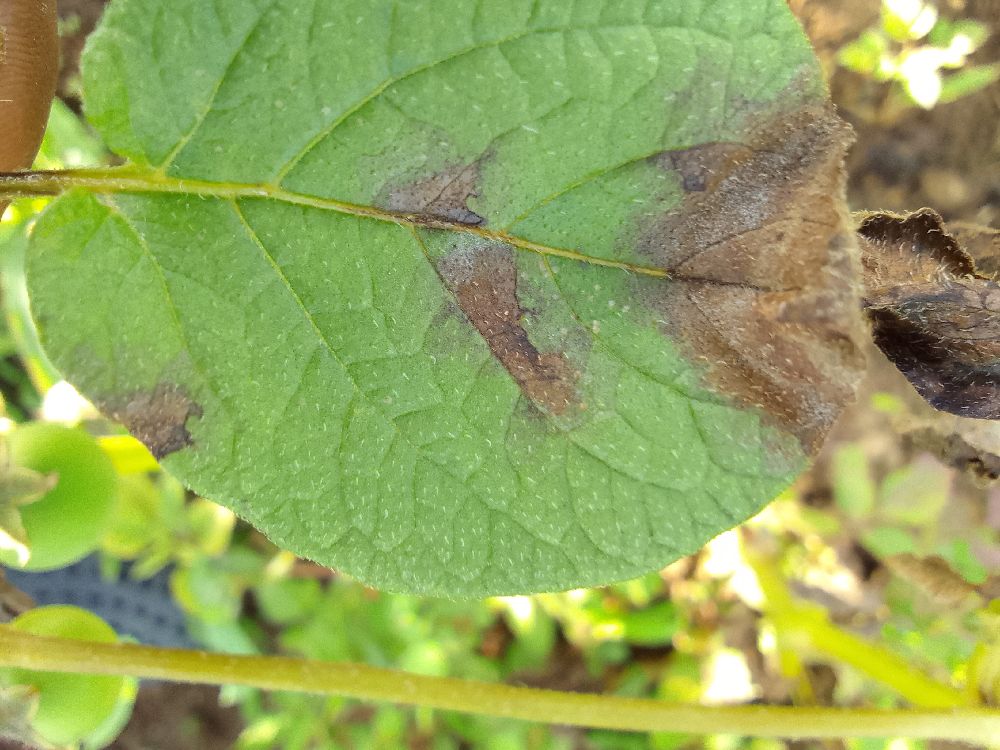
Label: Late blight